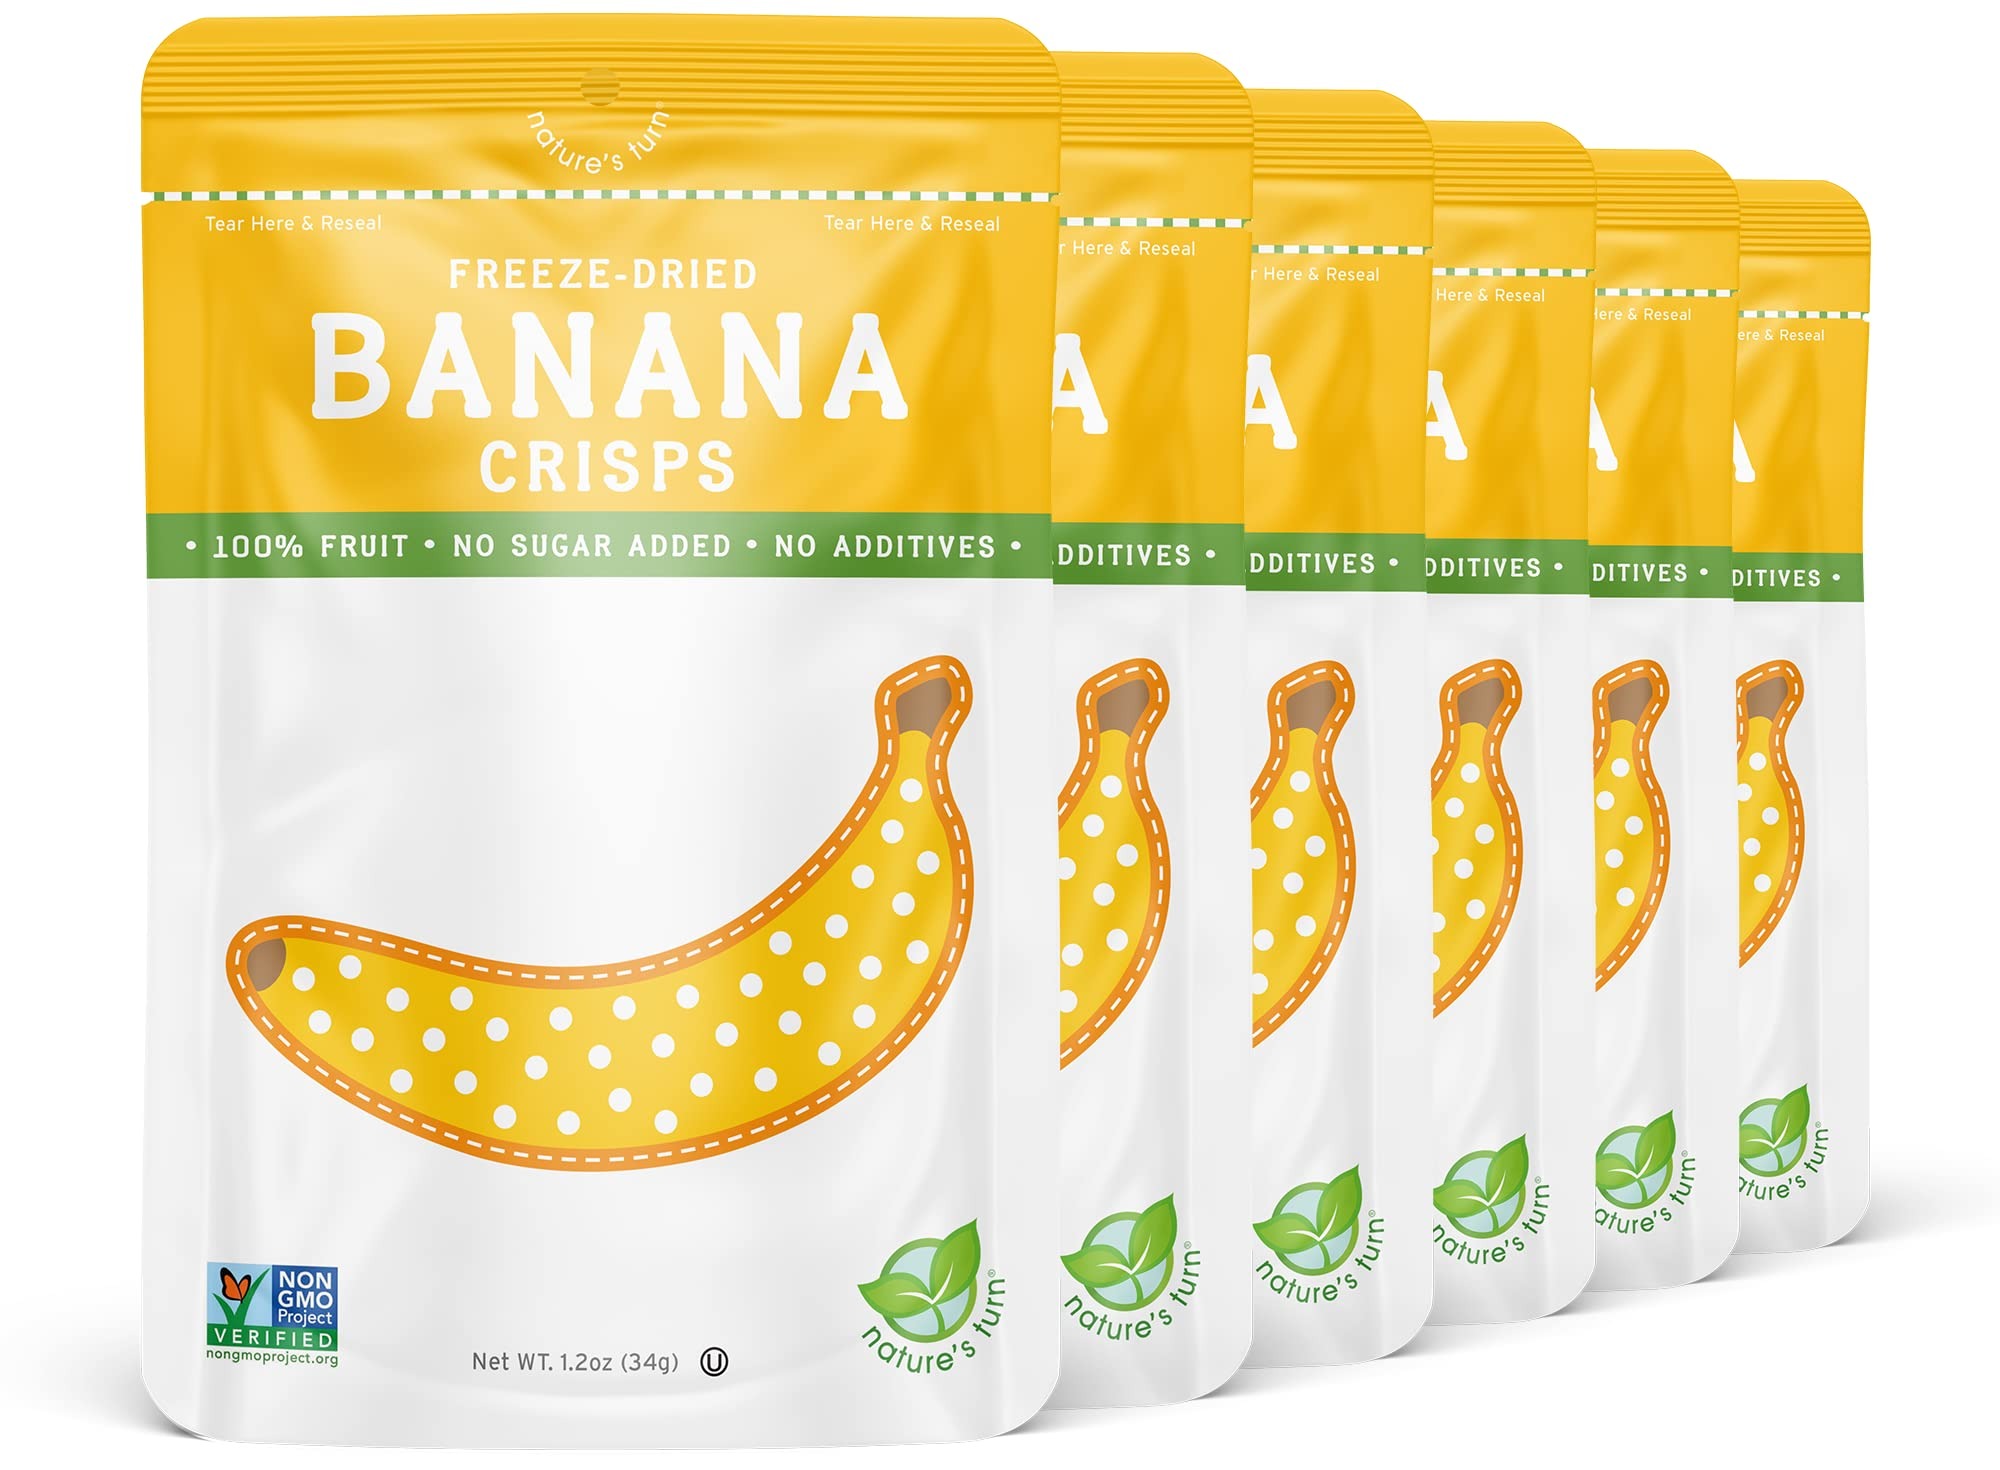
Item Name: Nature's Turn Freeze-Dried Fruit Snacks, Banana Crisps, Pack of 6 (1.2 oz Each)
Bullet Point 1: Imagine your favorite fresh fruit, freeze dried into a light, crispy snack that can be packed for any adventure, on the trails, in school lunches, at parks, or as an added topping for cereal, yogurts, smoothies and salads
Bullet Point 2: Freshest, ripest, non-gmo, 100% fruit snacks, healthy and safe plant-based treat
Bullet Point 3: With tons of delicious flavors to choose from, there’s an easy, anytime snack for every palate
Bullet Point 4: Our freeze-dried fruit crisps are perfect for snacking on their own, but are also great for baking, adding color to your favorite dessert and so much more
Bullet Point 5: Our products are made with no sugar added, no corn syrup, no additives, non gmo, no dyes, gluten free, peanuts, eggs and dairy free and nothing artificial. Our fruit is freeze-dried, a gentle dehydration process that removes over 90% of the water within a fruit or vegetable while retaining most of the color, flavor, and nutrients you’d expect from fresh fruit.
Product Description: REAL FRUIT. ANYTIME, ANYWHERE. Imagine your favorite fresh fruit, freeze dried into a light, crispy snack that can be packed for any adventure. On the trails, in school lunches, at parks, or as an added topping for cereal, yogurts, smoothies and salads. Since 2011, our family has remained committed to creating delicious, better-for-everyone foods using non-GMO ingredients in facilities free from the Top-9 most common allergens. Thank you for helping us with our mission. Enjoy, Naturally.
Value: 7.2
Unit: Ounce

Price: 25.49